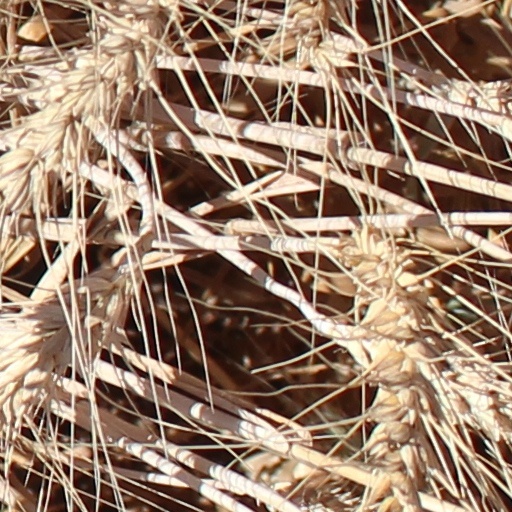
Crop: wheat